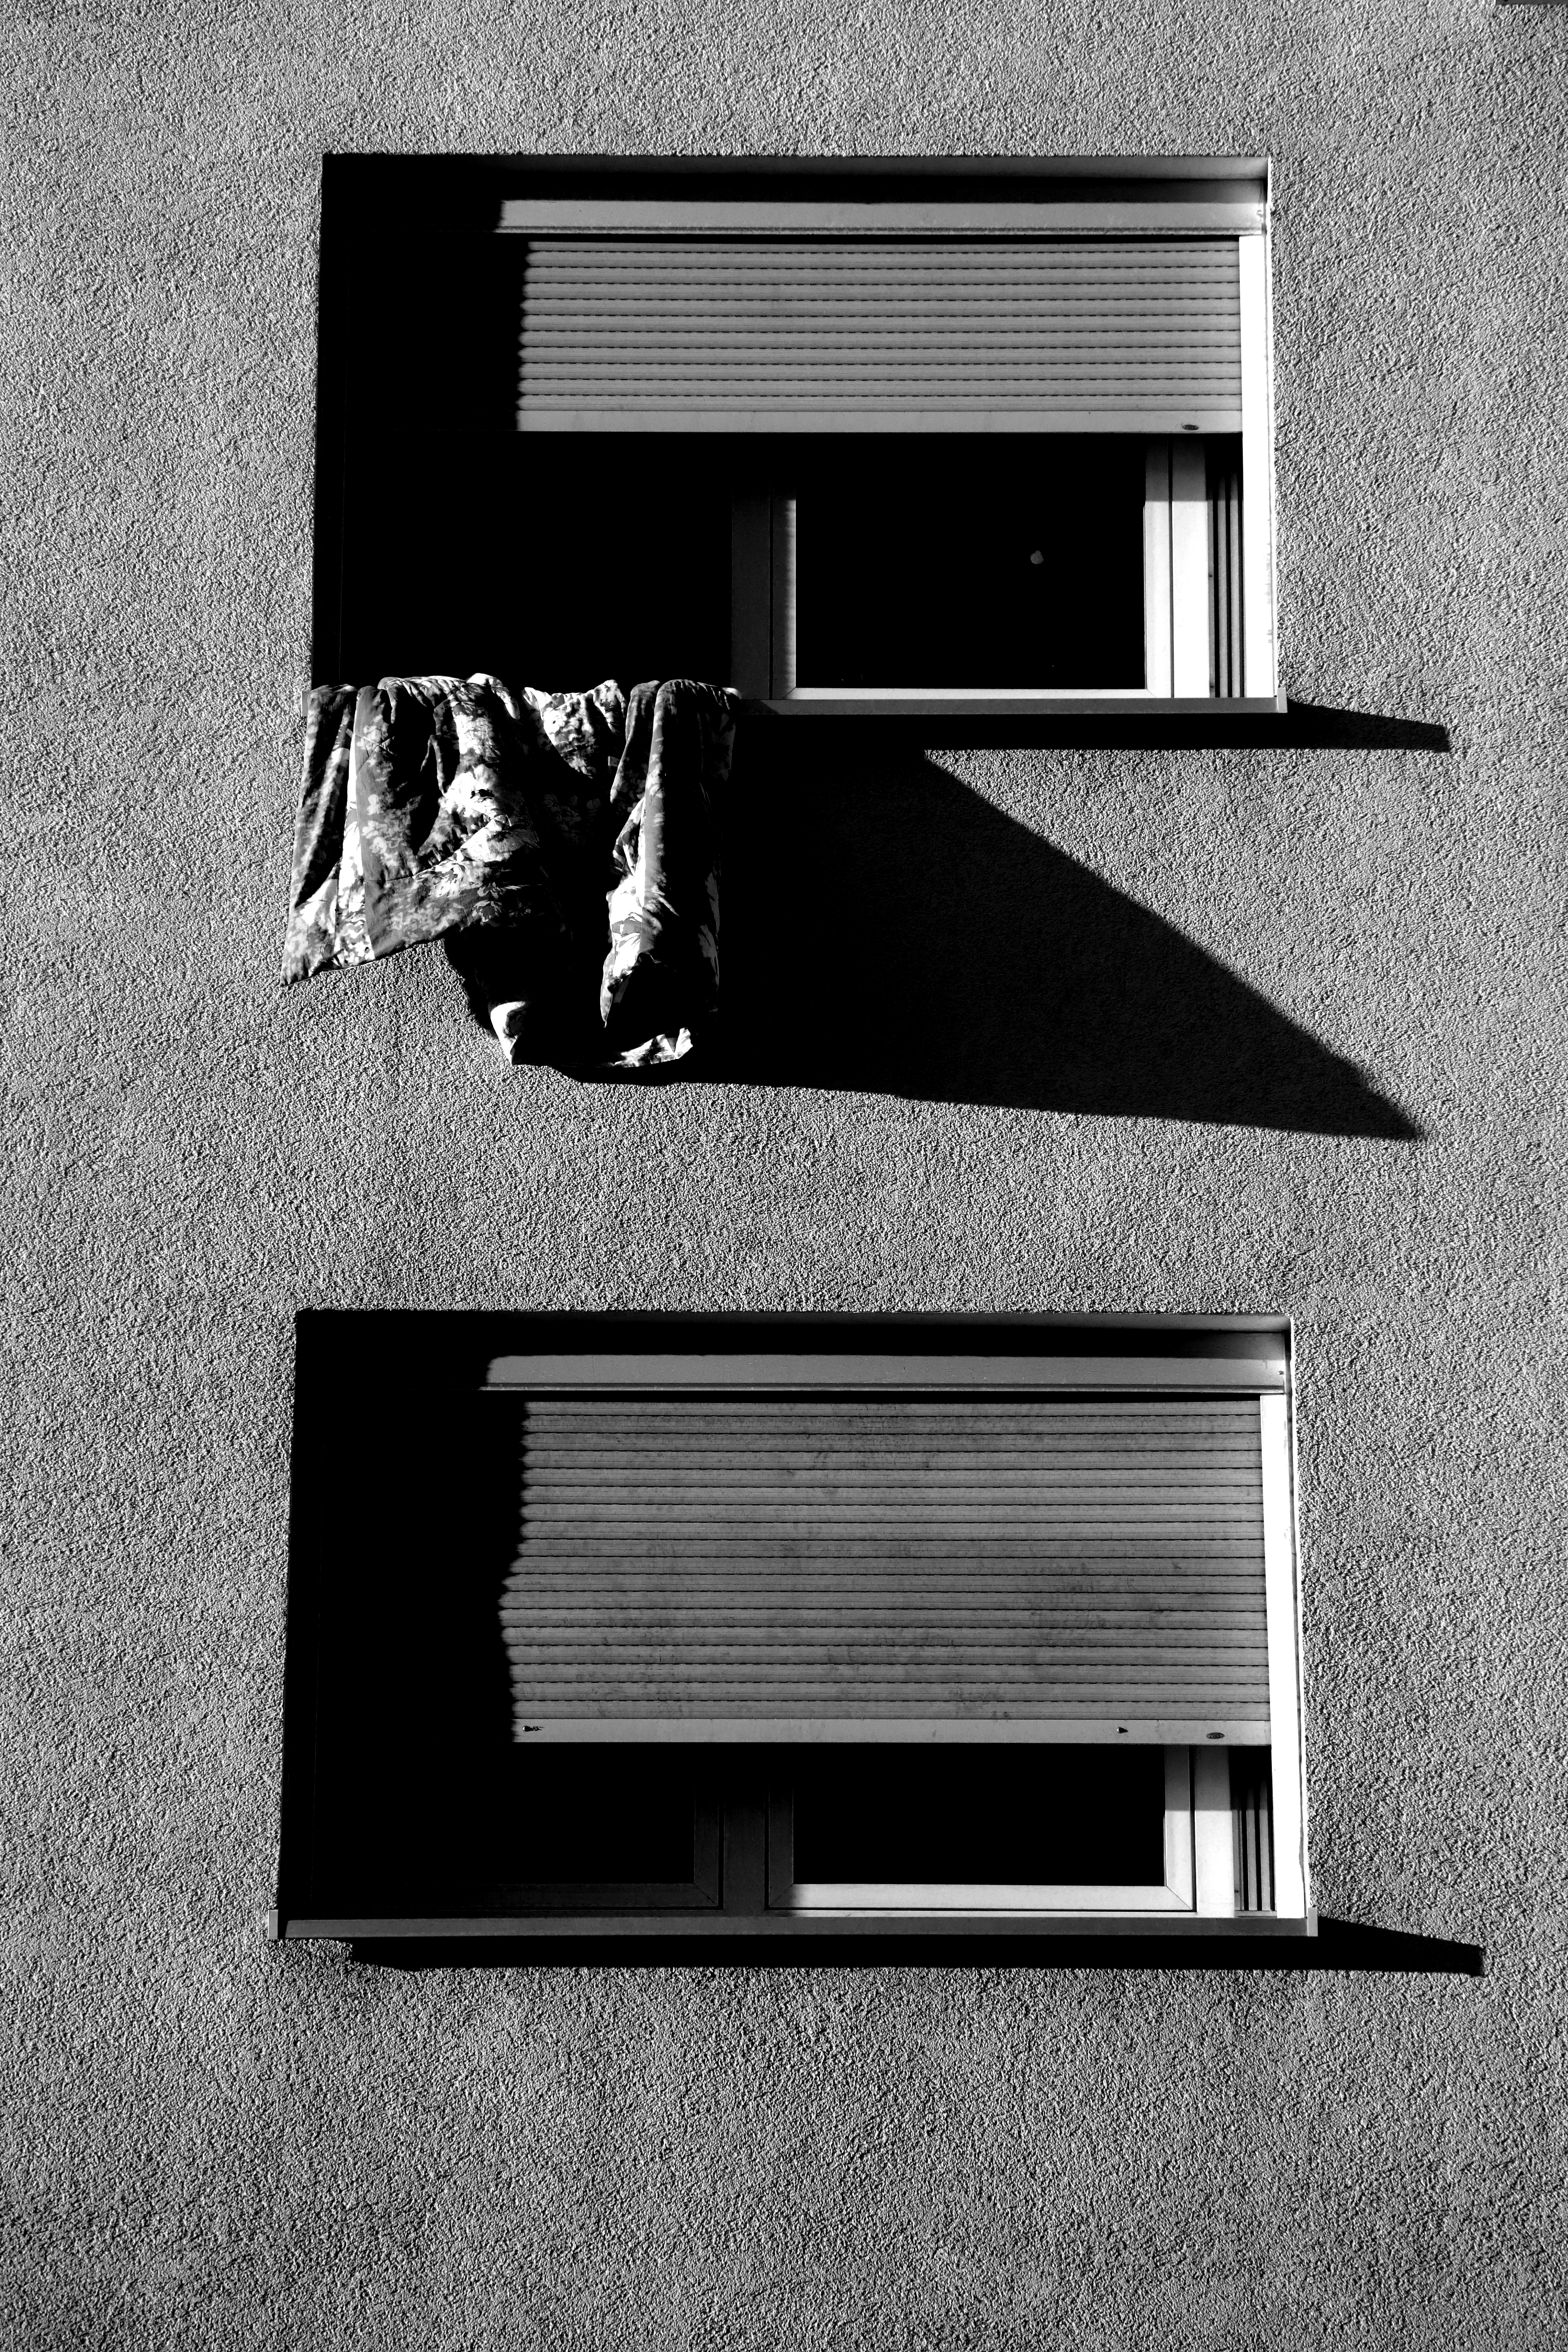
abstract, black and white, architecture, white, sunlight, window, town, building, city, urban, europe, shadow, facade, black, furniture, monochrome, brand, bw, blackandwhite, blackwhite, illustration, design, windows, minimalism, stadt, europa, germany, deutschland, alemania, allemagne, licht, fenster, sw, schwarzweiss, deutsch, picture frame, schwarzweis, minimal, front, german, schatten, gebude, frankfurtmain, frankfurtammain, frankfurtam, frankfurtamain, francfort, germania, hesse, hassia, hessen, einfarbig, stdtisch, architektur, fassade, abstrakt, minimalismus, frankfurt, monochrome photography